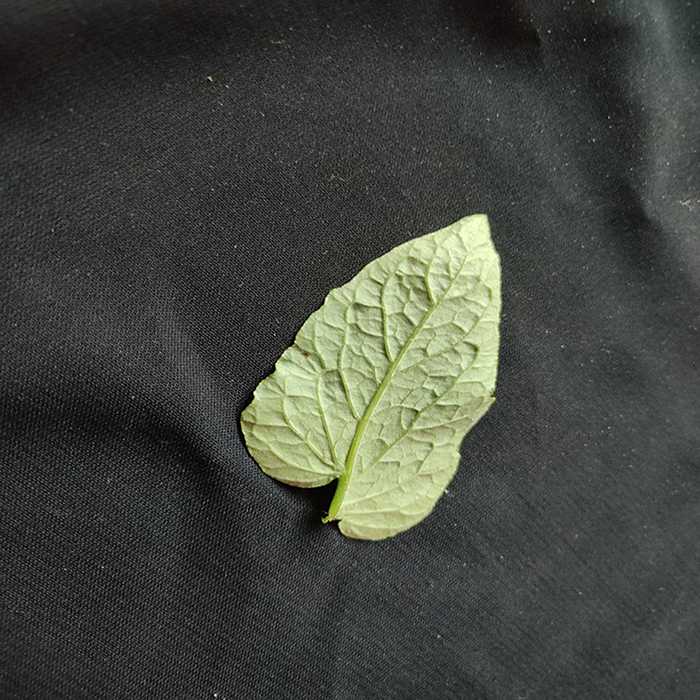
Plant: Tomato
Label: Tomato Fresh leaf